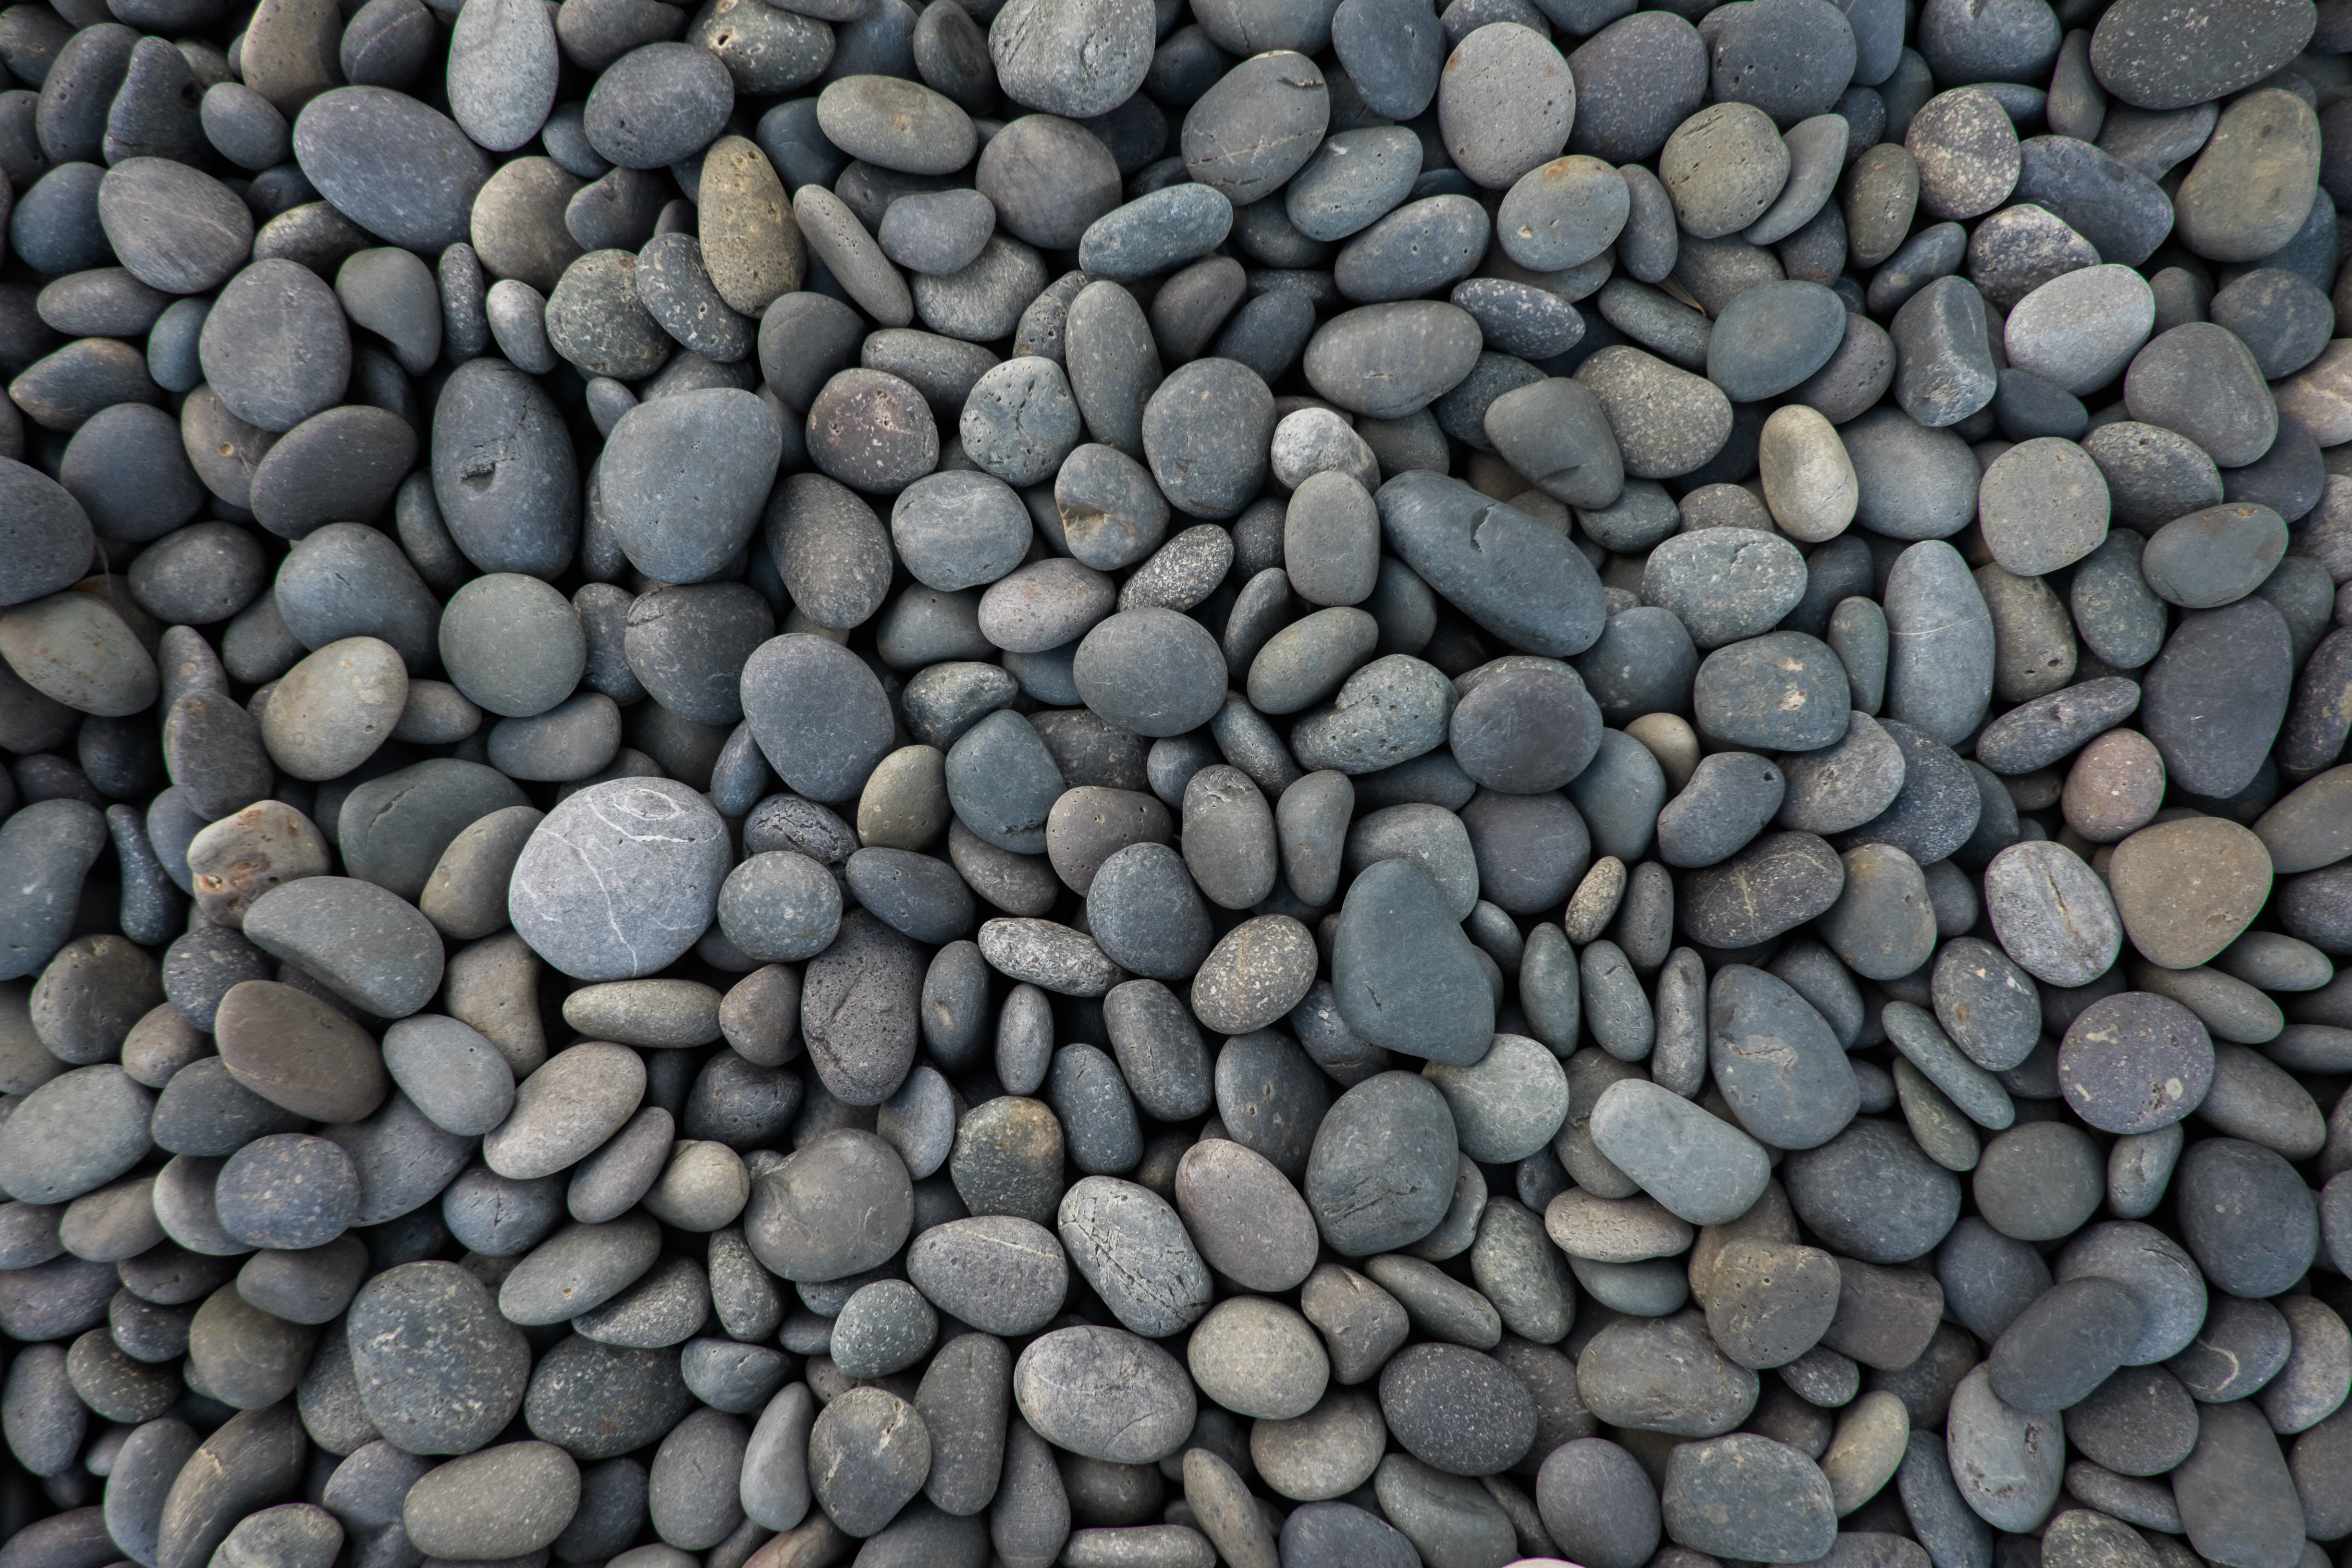
rock, pebble, smooth, soil, material, rocks, grey, stones, gravel, pebbles, flooring